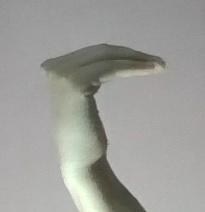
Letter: haa